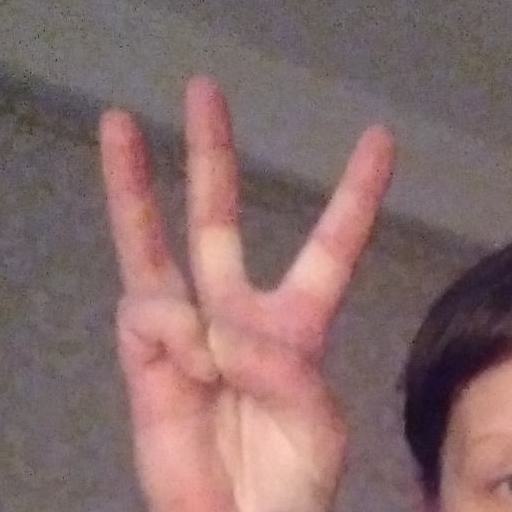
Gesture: three